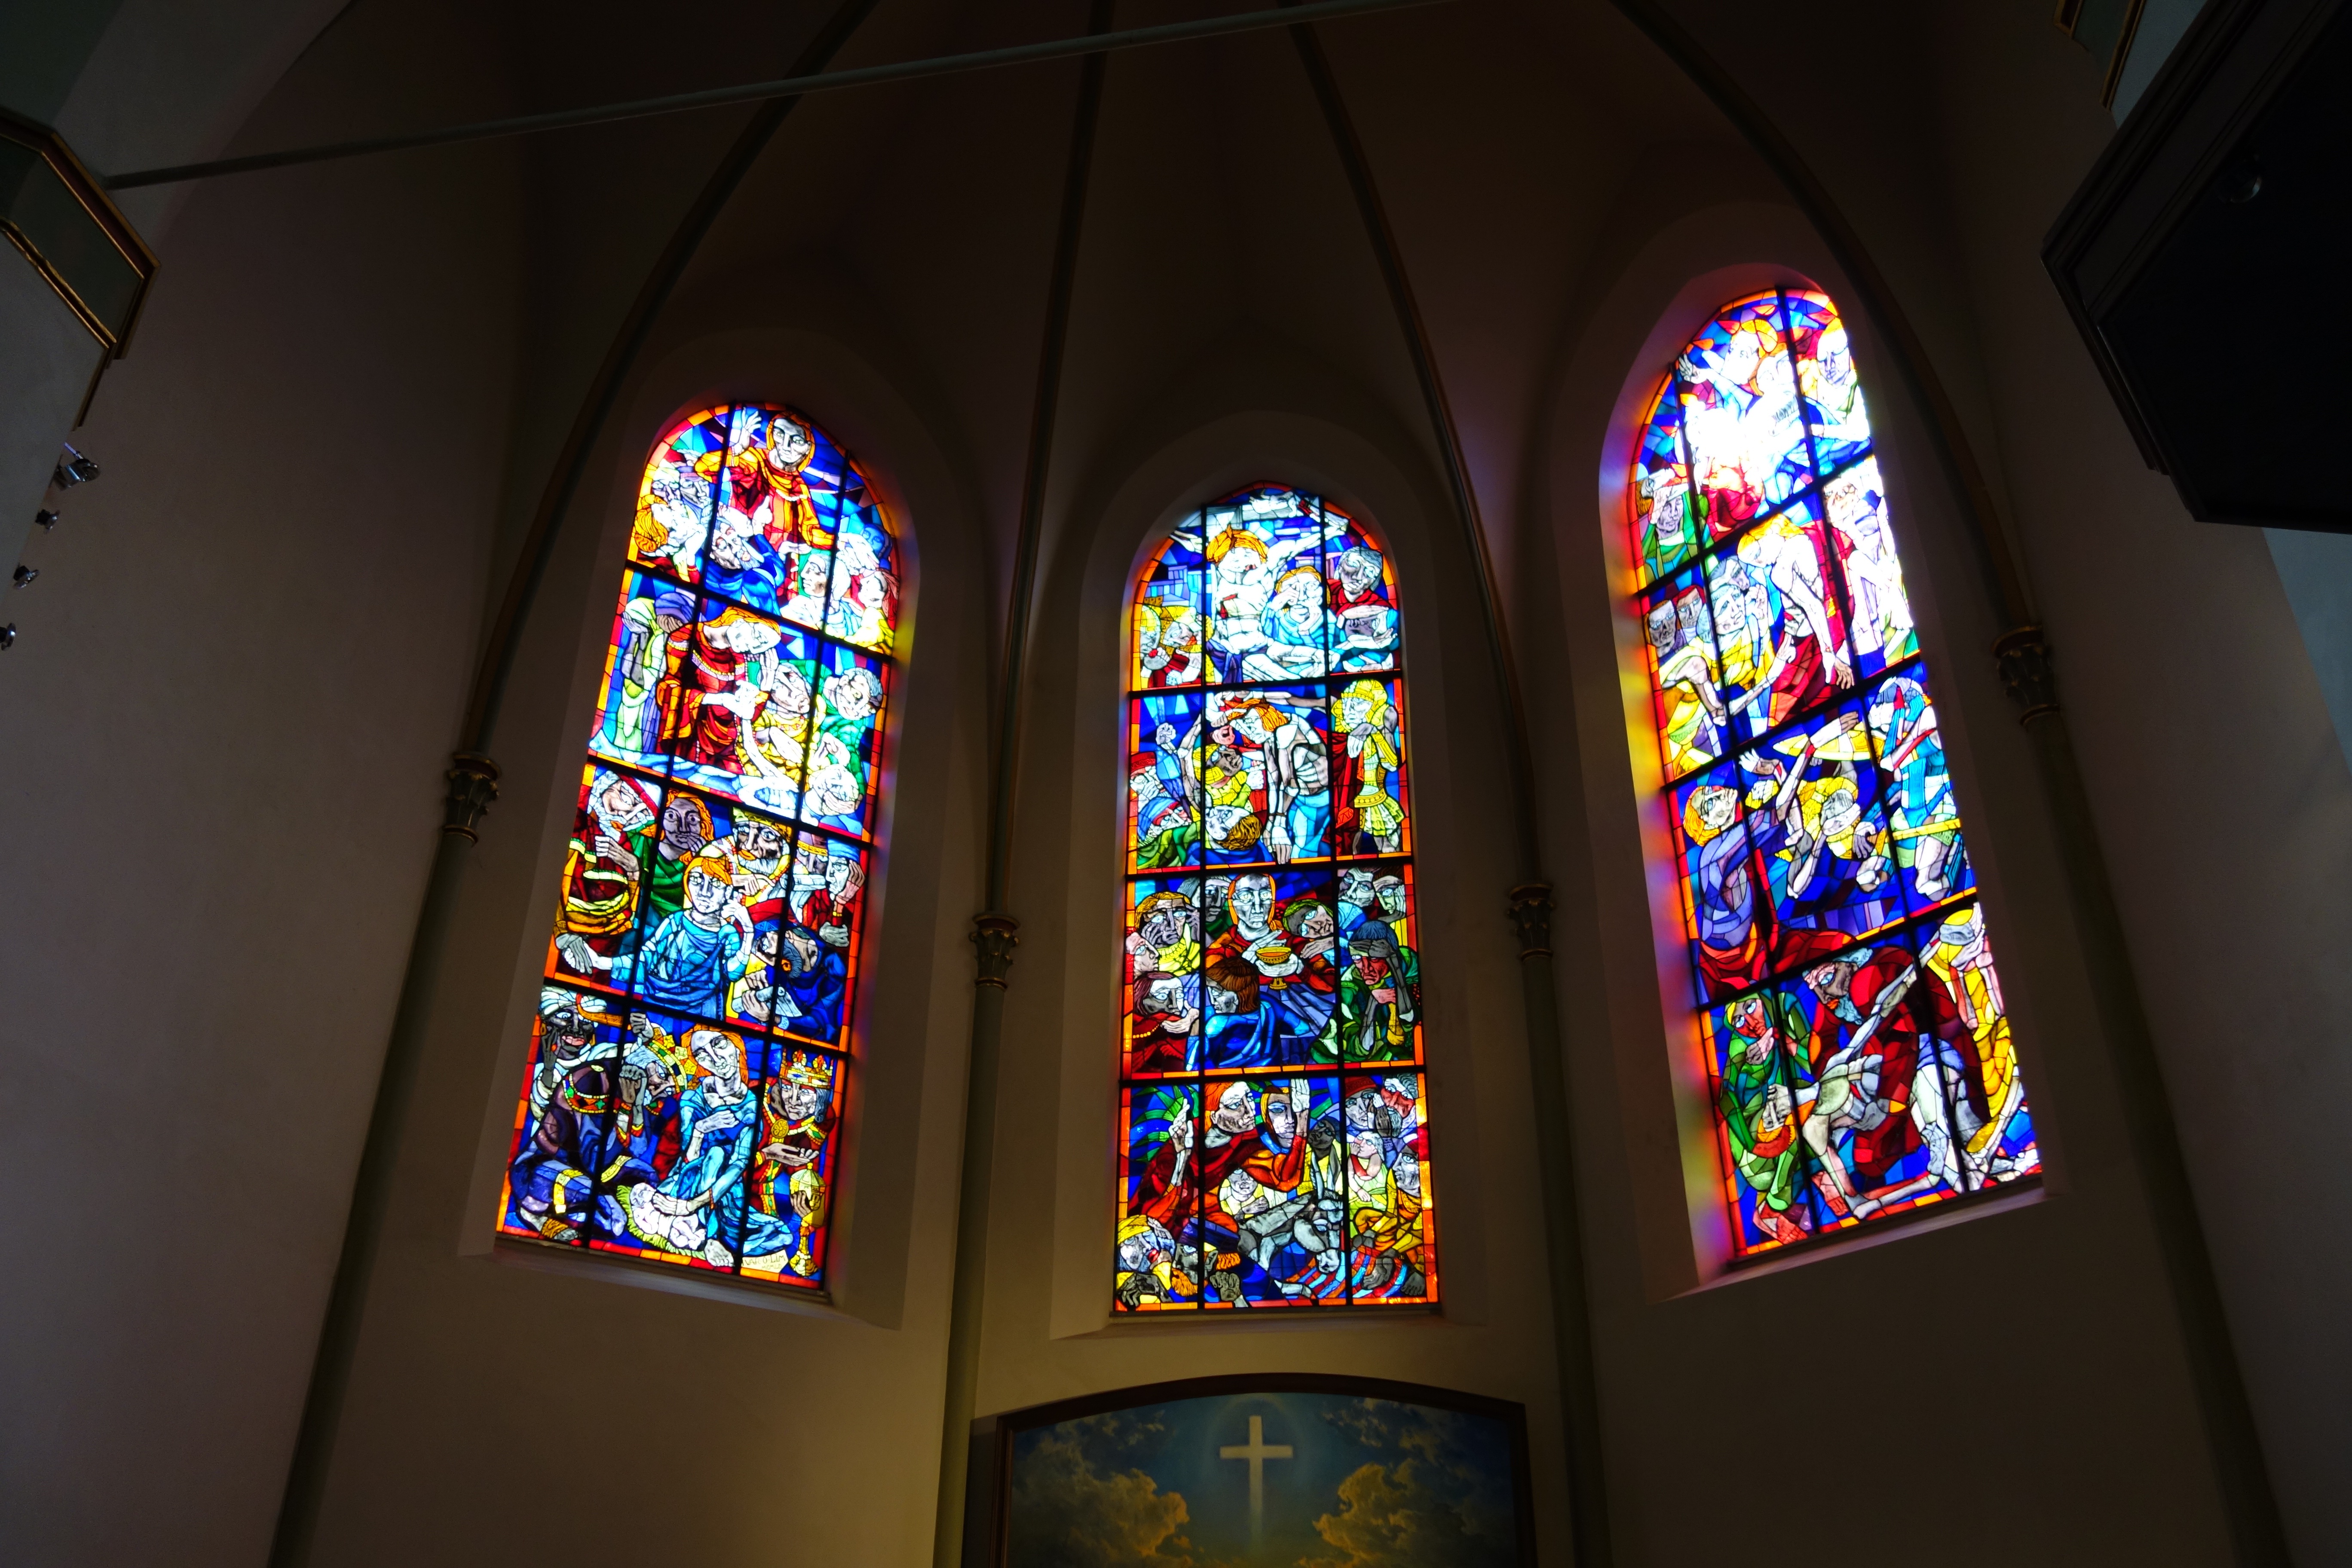
sun, window, glass, church, colorful, material, stained glass, christ, altar, symmetry, holy, church of christ, church window, wilhelmshaven, daylighting, garrison church